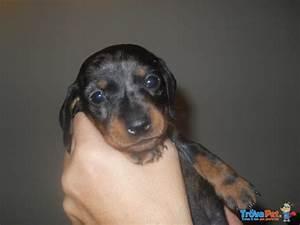
dog